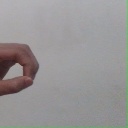
अक्षर: औ